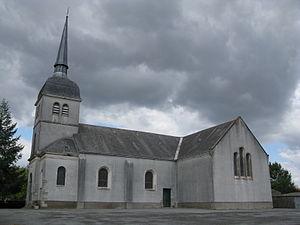
Touvois est une commune de l'Ouest de la France située dans le département de la Loire-Atlantique, en région Pays de la Loire.
La liste des églises de la Loire-Atlantique recense de la manière la plus complète possible les églises, cathédrales et basiliques situées dans le département français de la Loire-Atlantique.